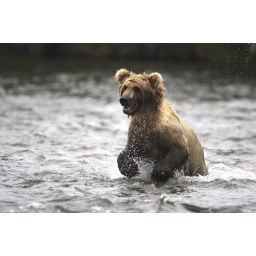
Brown bear running in Brooks River Alaska05